Khostinsky city district

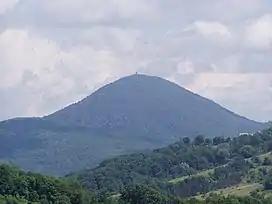
The Akhun Mountain

The district is located on the slopes of the Western Caucasus, which descend to the Black Sea. The coast within the district runs from northwest to southeast. The majority of the population in the districts lives at or close to the seashore, in former settlements later turned microdistricts. The biggest of them are (northwest to southeast) Svetlana, Bytha, Iskra, Matsesta, Maly Akhun, Khosta, and Kudepsta. Svetlana is essentially a suburb of the center of Sochi, and Kudepsta is separated from Adlersky city district by the Kudepsta River. Further inland, there are mountains, separated by river valleys. The biggest rivers in the district are the Shakhe River, the Sochi River, the Khosta River, and the Matsesta River. The northeastern part of the district belongs to the Caucasus Zapovednik, a protected area spanning parts of Krasnodar Krai and Adygea. Much of the remaining area of the district, except for the coastal area, belongs to Sochi National Park. It includes the Orekhovsky waterfall.